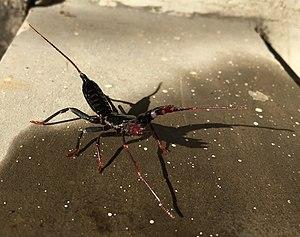
Uropyge de Java (pisse-vinaigre)
Les uropyges, sont un ordre d'Arachnides du sous-embranchement des Chélicérates de l'embranchement des Arthropodes.
Thelyphonus doriae est une espèce d'uropyges de la famille des Thelyphonidae.